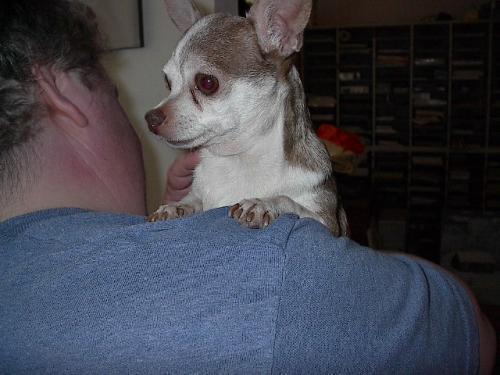
Chihuahua